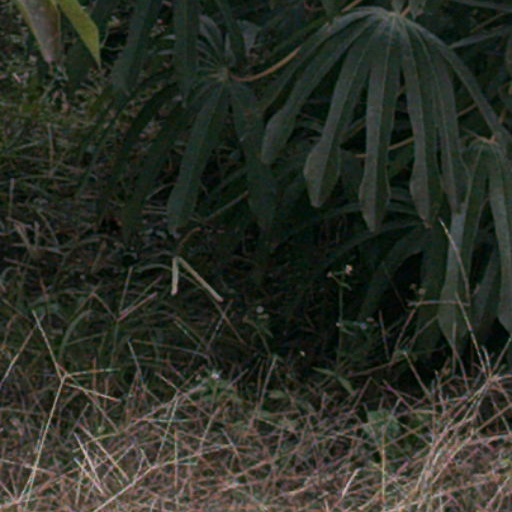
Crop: cassava